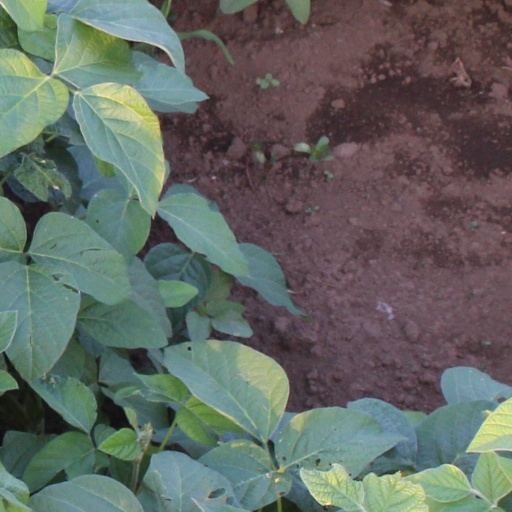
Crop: soybean